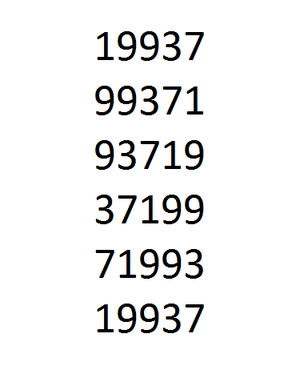
Cirkulære primtal
Et cirkulært primtal.
Cirkulære primtal er primtal, der har den egenskab at tallet der genereres ved hver cyklisk permutation vil være et primtal. Eksempelvis er 1193 et cirkulært primtal, idet 1931, 9311 og 3119 alle er primtal. Et cirkulært primtal med mindst to cifre kan kun kun bestå af cifrene 1, 3, 7 eller 9, idet 0, 2, 4, 6 eller 8 vil gøre en eller flere af permutationerne delelig med 2, og ved at have 0 eller 5 vil et an af permutationerne blive delelig med 5. Den komplette liste af den mindst mulige kombination af et cirkulært primtal tæller 2, 3, 5, 7, R₂, 13, 17, 37, 79, 113, 197, 199, 337, 1193, 3779, 11939, 19937, 193939, 199933, R₁₉, R₂₃, R₃₁₇, R₁₀₃₁, R₄₉₀₈₁, R₈₆₄₅₃, R₁₀₉₂₉₇, and R₂₇₀₃₄₃, hvor Rₙ er et repunit primtal med n cifre. Der findes ingen andre cirkulære primtal op til 10²³.